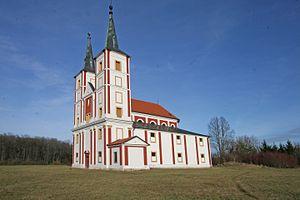
Chrast est une ville du district de Chrudim, dans la région de Pardubice, en République tchèque. Sa population s'élevait à 3 098 habitants en 2019.